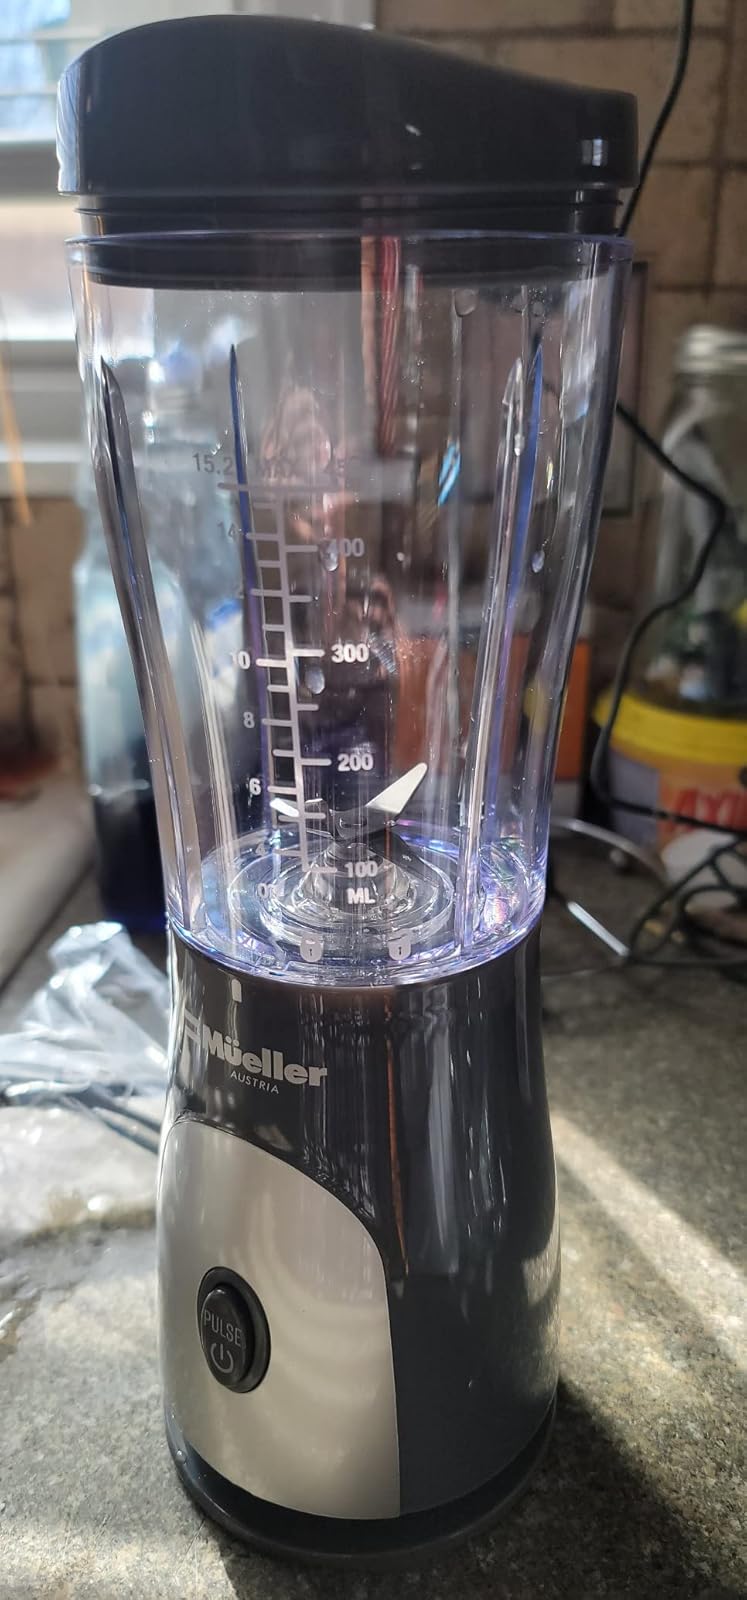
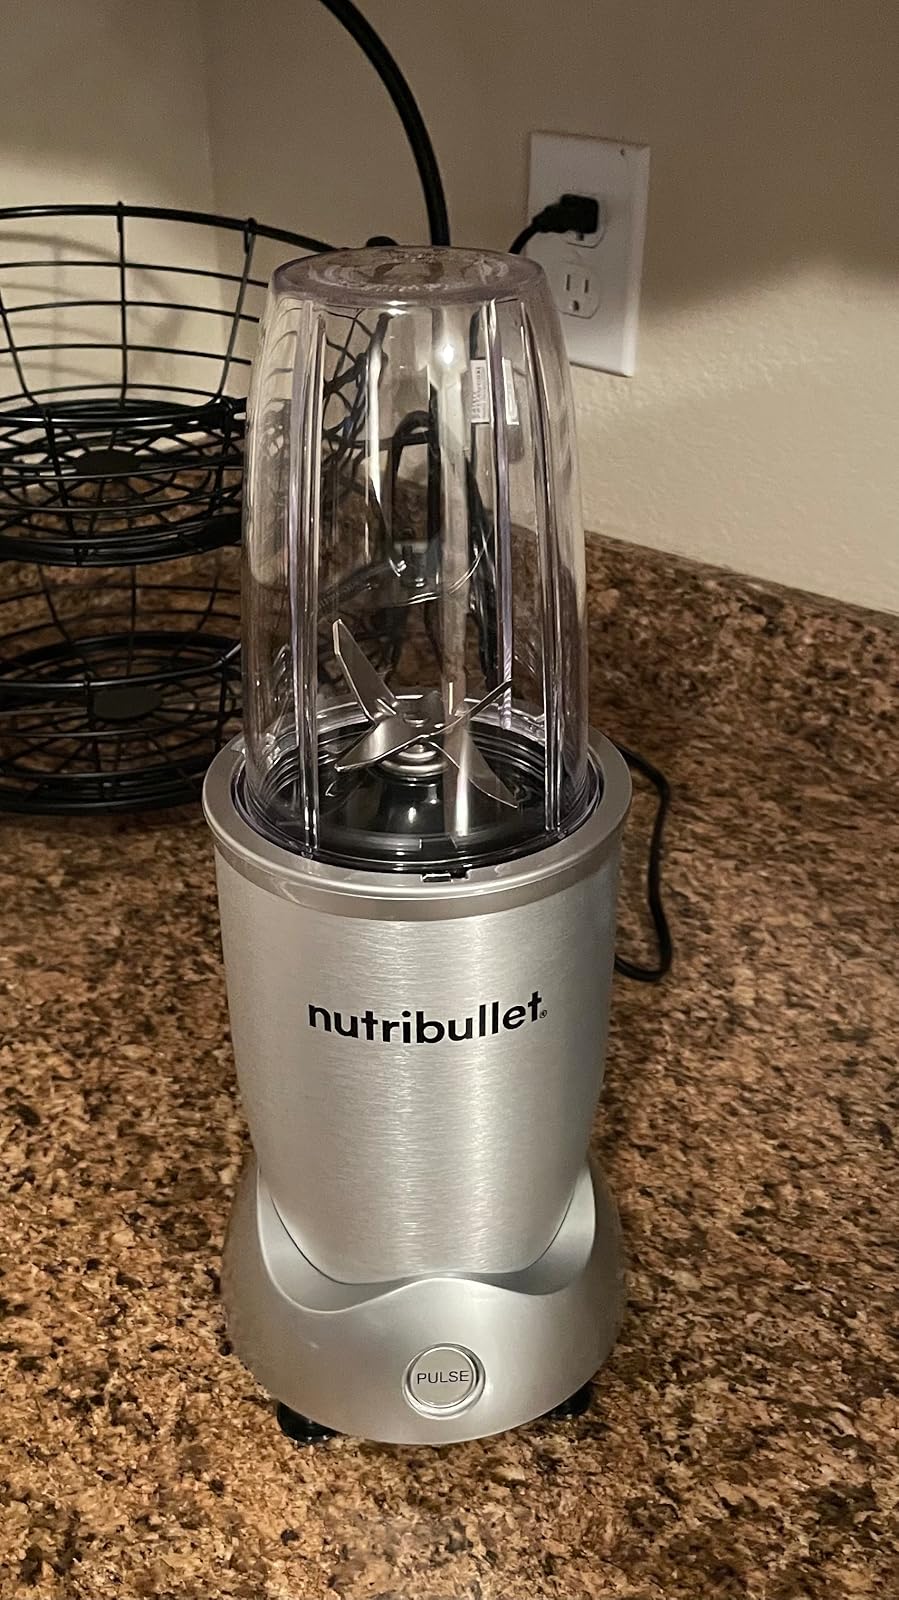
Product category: items_blender
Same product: no